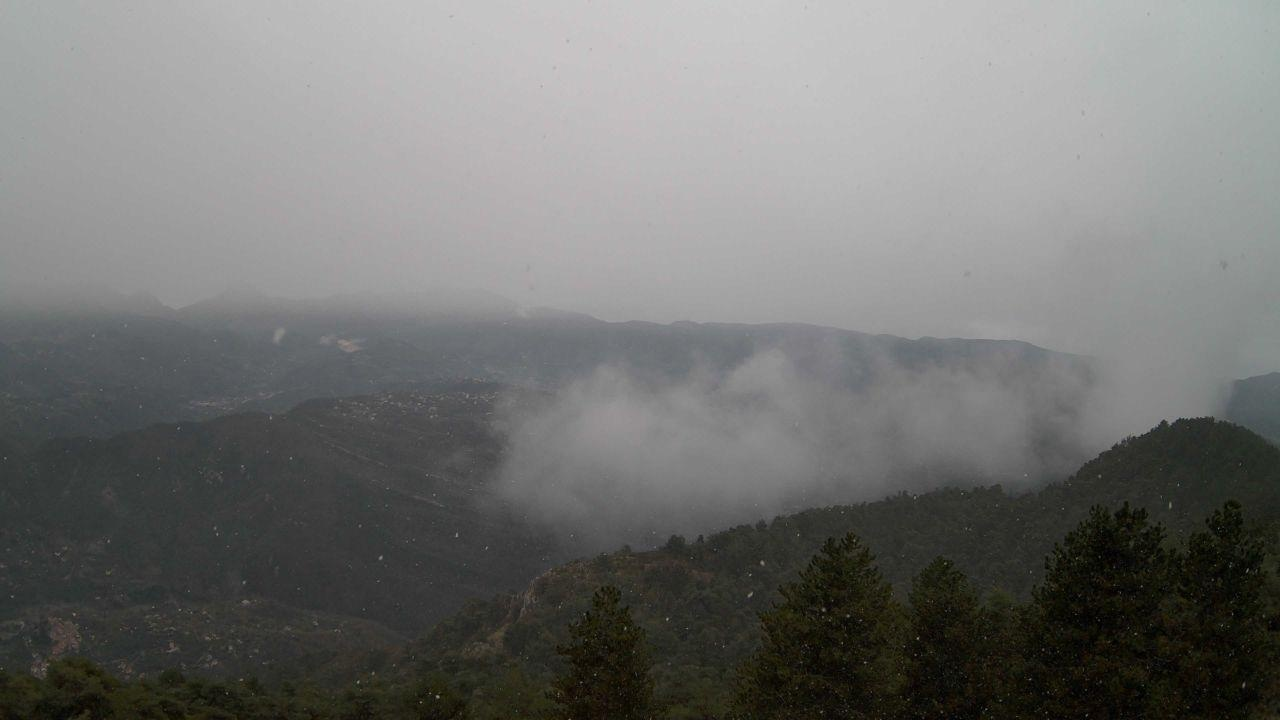
Fire: no
Smoke: no